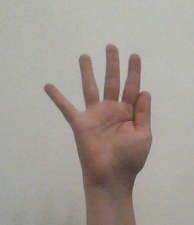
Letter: sheen